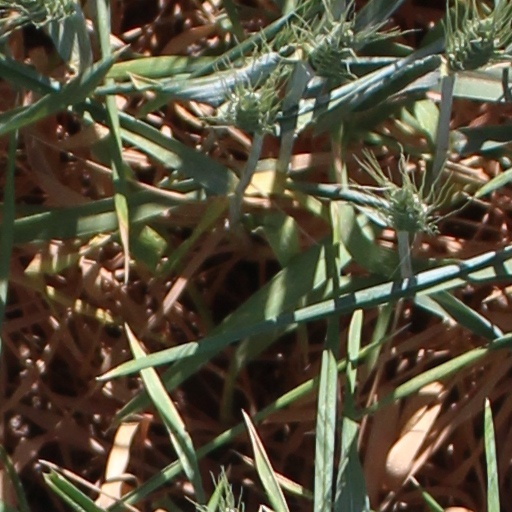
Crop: wheat